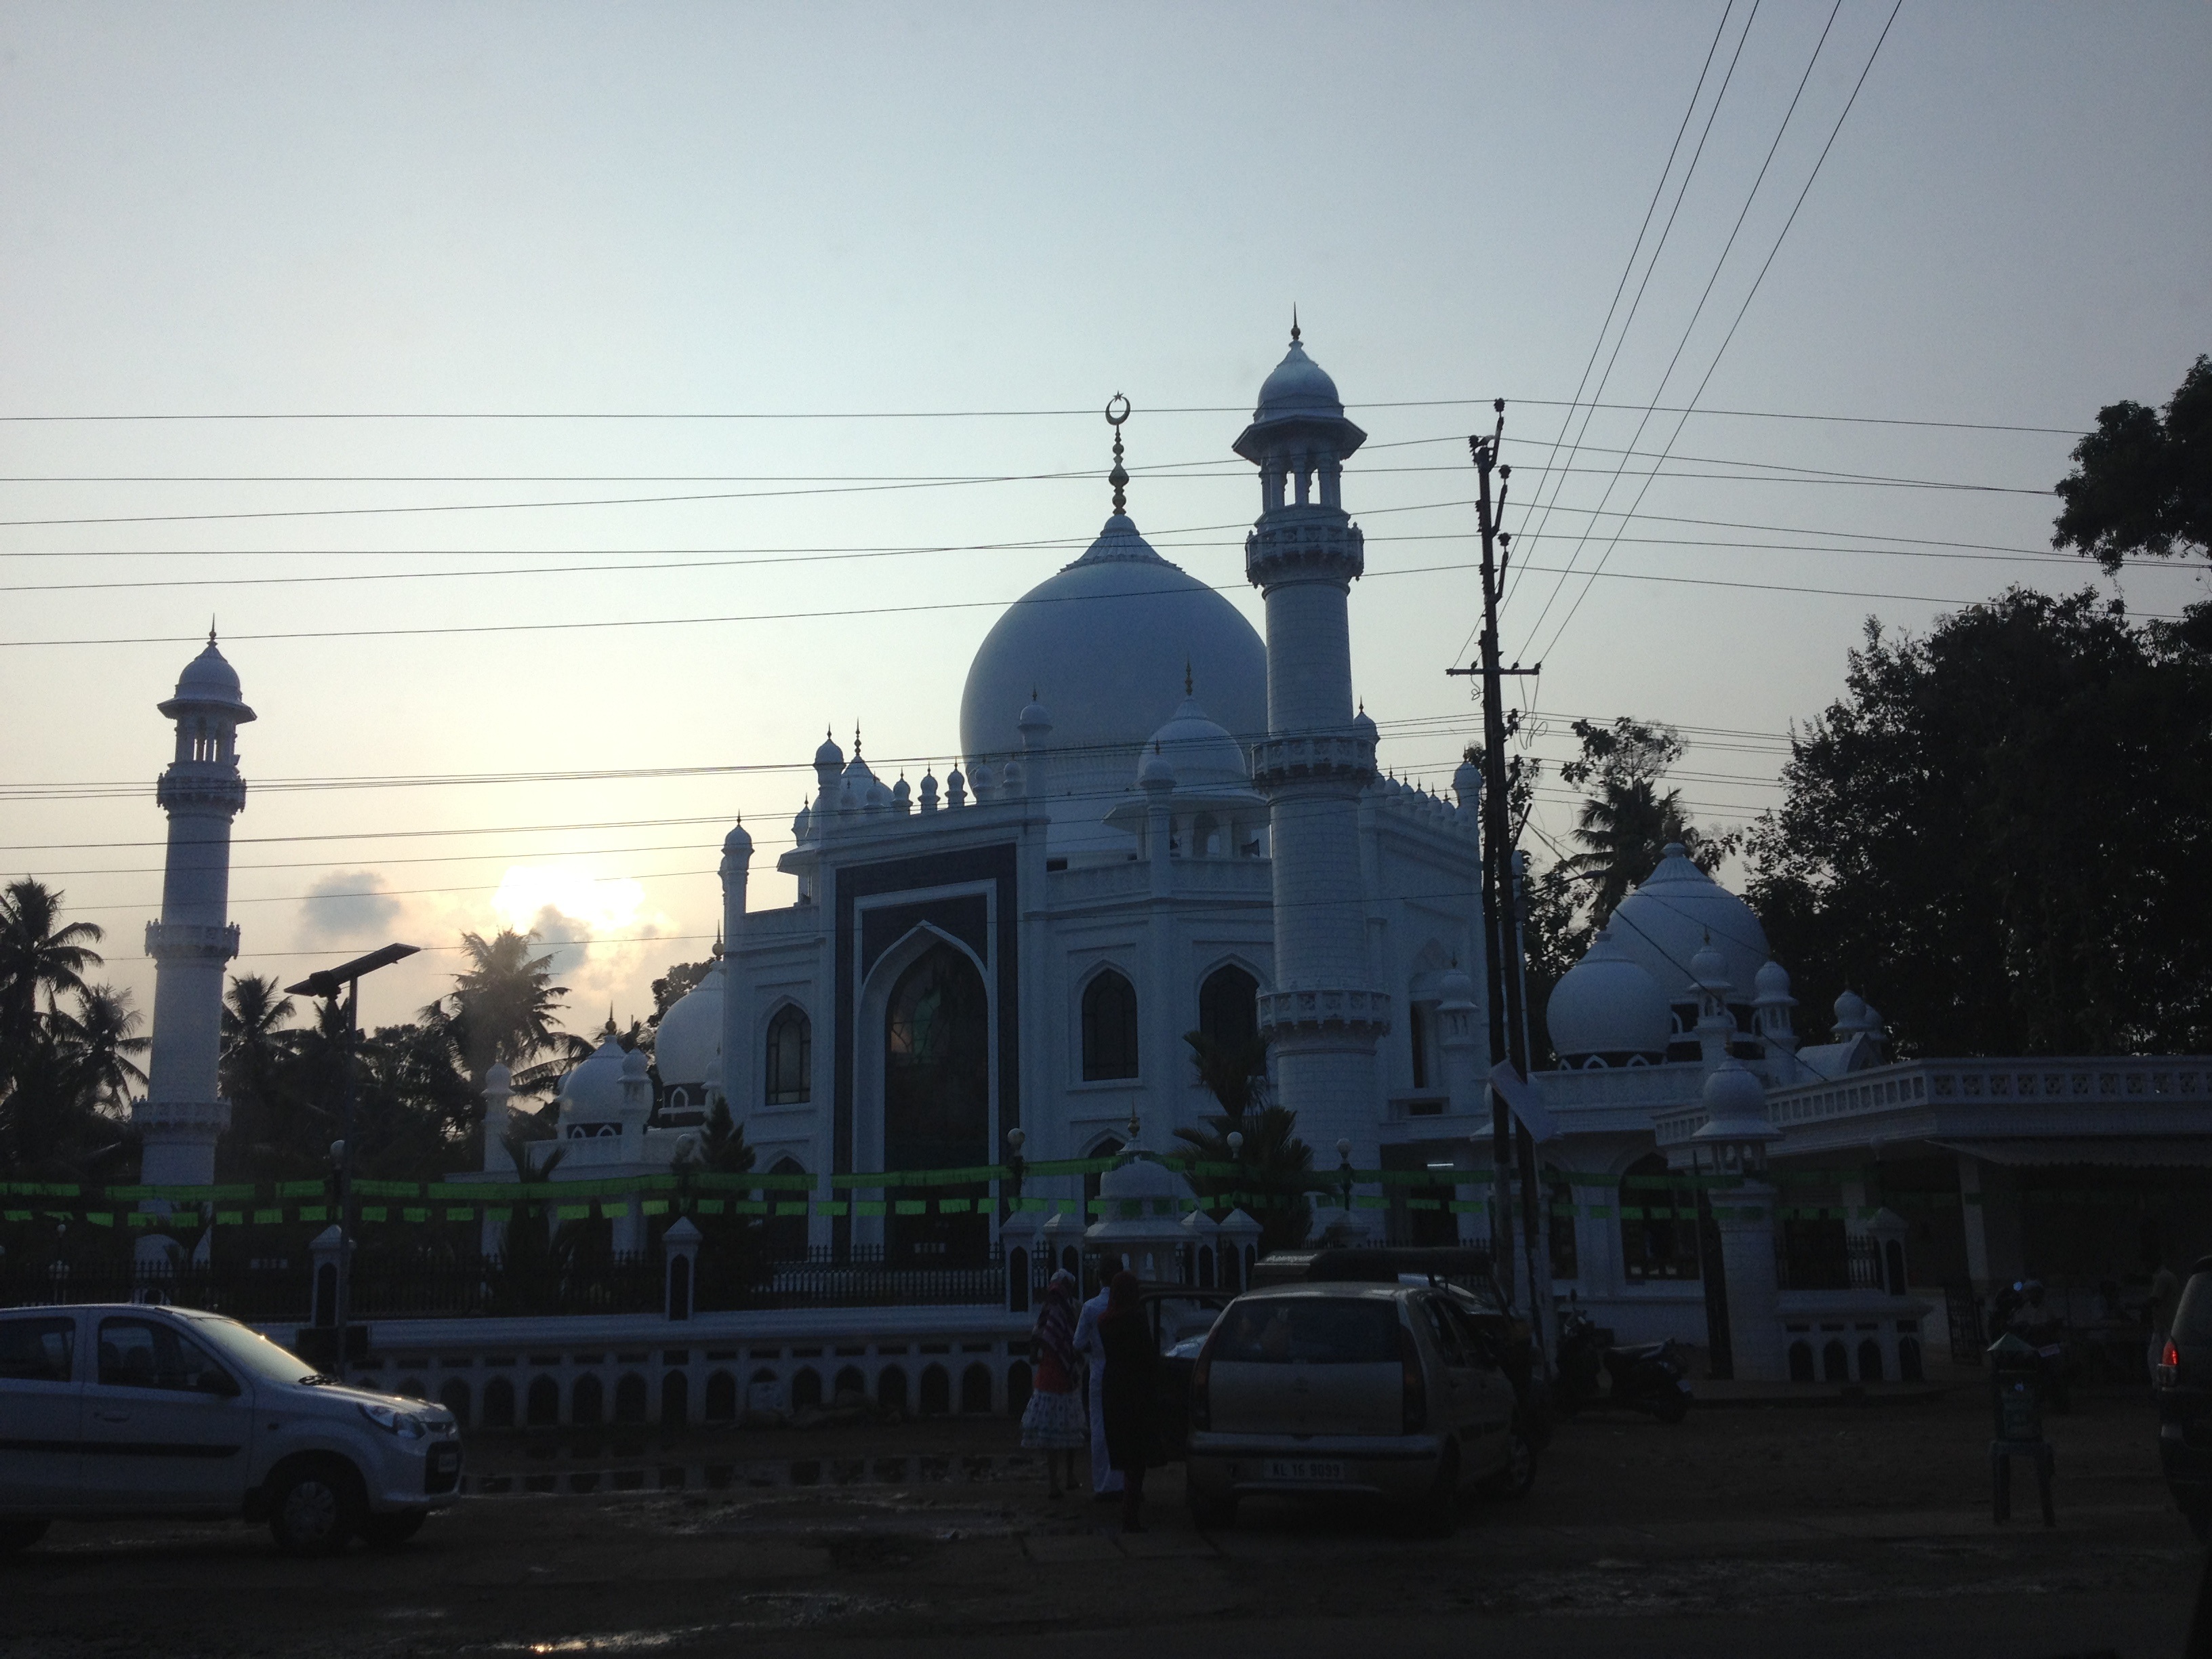
sunset, city, monument, dusk, statue, evening, landmark, church, lighting, place of worship, mosque